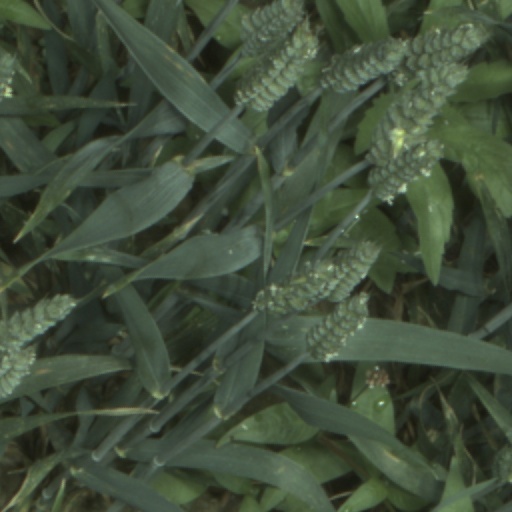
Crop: wheat